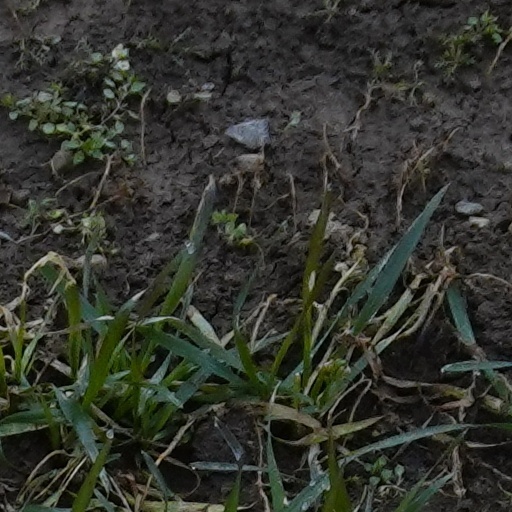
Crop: wheat